Bangladesh

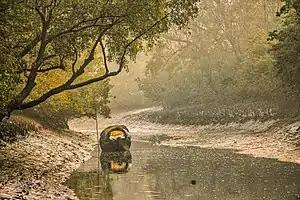
The Sundarbans is the largest mangrove forest in the world

Torture is banned by the Constitution of Bangladesh, but is rampantly used by Bangladesh's security forces. Bangladesh joined the Convention against Torture in 1998 and it enacted its first anti-torture law, the Torture and Custodial Death (Prevention) Act, in 2013. The first conviction under this law was announced in 2020. Amnesty International Prisoners of Conscience from Bangladesh have included Saber Hossain Chowdhury and Shahidul Alam. The widely criticised Digital Security Act was repealed and replaced by the Cyber Security Act in 2023. The repeal was welcomed by the International Press Institute.